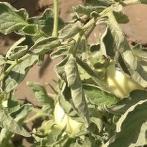
Crop: Tomato
Condition: virosis-d